Vidkun Quisling

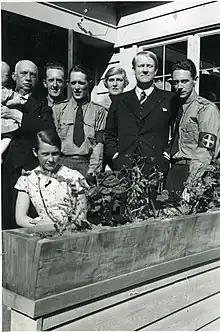
Vidkun Quisling together with some NS supporters

Over the course of 1932 and into 1933, Prytz's influence over "Nordisk folkereisning i Norge" weakened and lawyer Johan Bernhard Hjort assumed the leadership role. Hjort was keen to work with Quisling because of his new-found popularity, and they devised a new programme of right-wing policies including proscription of revolutionary parties including those funded by foreign bodies such as Comintern, the suspension of the voting rights for people in receipt of social welfare, agricultural debt relief, and an audit of public finances. In 1932, during the Kullmann Affair, Quisling turned on the prime minister for questioning his hard-line stance over pacifist agitator Captain Olaf Kullmann. In a memorandum laying out his proposals for economic and social reform distributed to the entire cabinet, Quisling called for the prime minister to stand down. As the government began to collapse, Quisling's personal popularity reached new heights; he was referred to as "man of the year," and there were expectations of forthcoming electoral success.